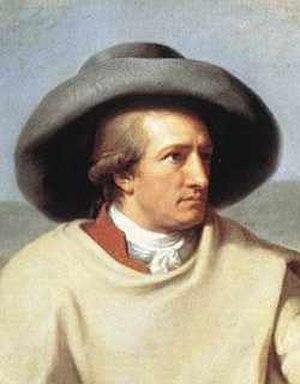
Détail d'un portrait de Johann Wolfgang von Goethe par Johann Heinrich Wilhelm Tischbein
L'histoire du pays de Bitche se perd dans la nuit des temps.
Le XIXᵉ siècle commença le 1ᵉʳ janvier 1801 et finit le 31 décembre 1900.
Henri Braconnot découvre les propriétés détonnantes du mélange amidon + acide nitrique. Il baptise « xyloïdine » sa découverte, prototype de la nitrocellulose.
Le théâtre est un genre littéraire particulier qui concilie à la fois littérature et spectacle, avec des cas à la marge puisque certaines pièces ont été destinées à la lecture. Inversement, le théâtre peut se passer de la littérature.